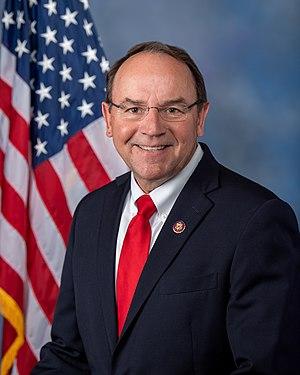
Thomas P. Tiffany dit Tom Tiffany, né le 30 décembre 1957 à Wabasha, un homme politique américain, représentant républicain du Wisconsin à la Chambre des représentants des États-Unis depuis 2020.